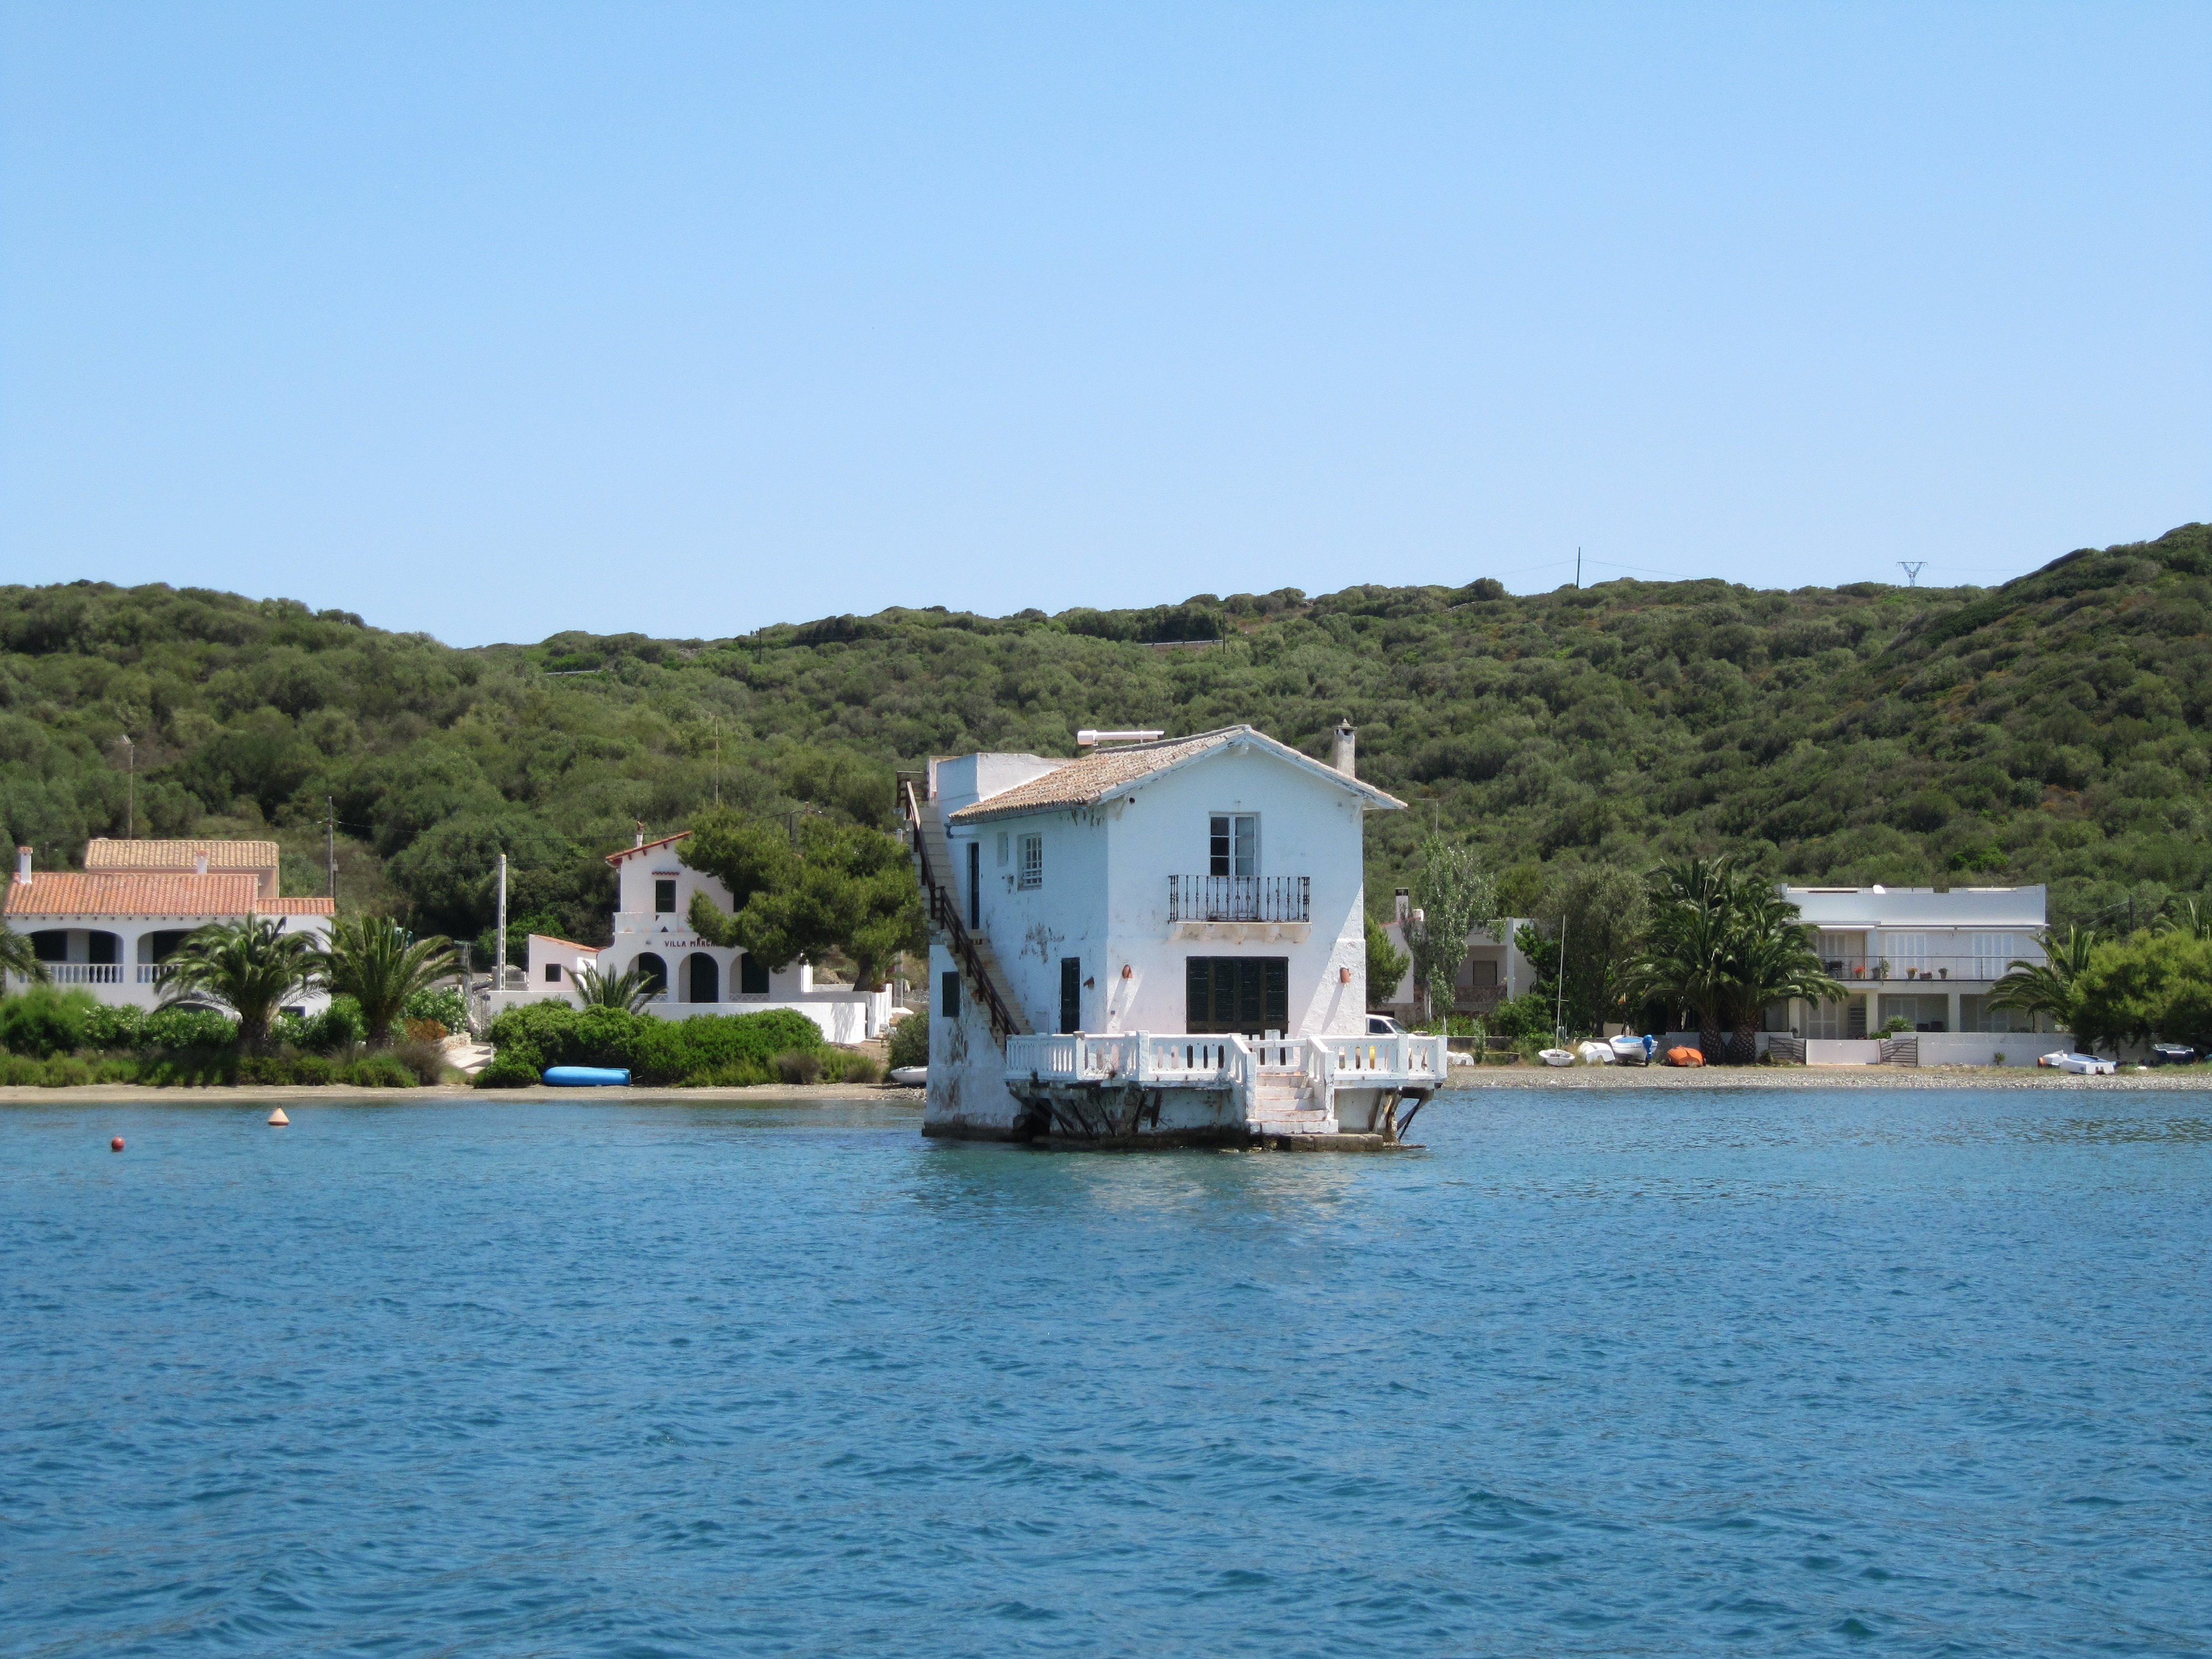
sea, coast, nature, dock, people, boat, house, lake, cove, mediterranean, vehicle, lagoon, bay, island, marina, reservoir, waterway, ferry, costa